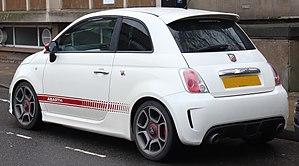
La Fiat 500 Abarth est une automobile sportive élaborée par Abarth sur la base de la Fiat 500 de 2008.